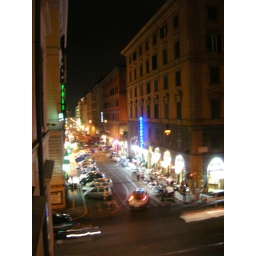
a bustling veiw from my hotel window near the main train terminal in Rome.